List of international cricket centuries by Desmond Haynes

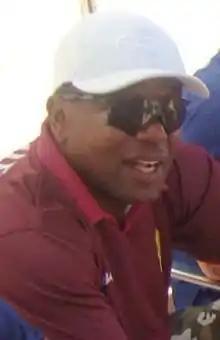
Former West Indies opener, Desmond Haynes

Desmond Haynes is a retired West Indian cricketer and former captain of the West Indies cricket team. He played 116 Test 238 One Day International (ODI) matches, and scored 7,487 and 8,648 runs respectively. He scored centuries (100 or more runs in an innings) in Test matches and One Day International (ODI) matches on 18 and 17 occasions respectively during his international career. He was rated by "Trinidad and Tobago Guardian" as "one of the greatest of all time", while the BBC described him as "one of the greatest opening partnerships in history with fellow Barbadian Gordon Greenidge." The cricket almanac "Wisden" noted his "combination of timing and barely evident power", and named him one of their Cricketers of the Year in 1991.